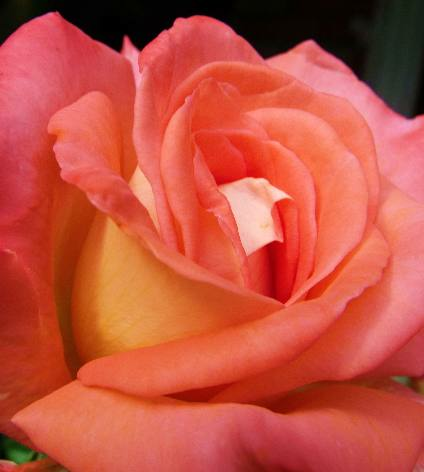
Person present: No